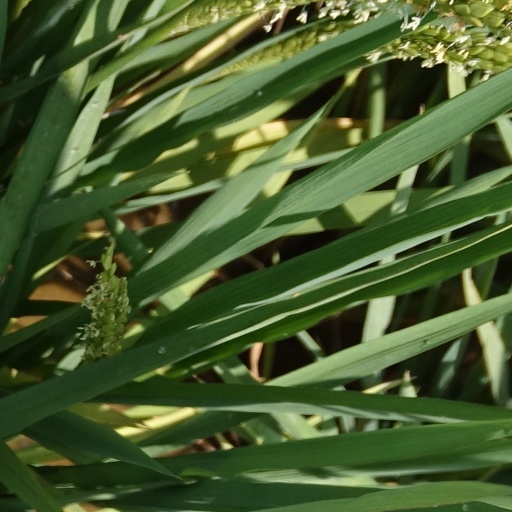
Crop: rice